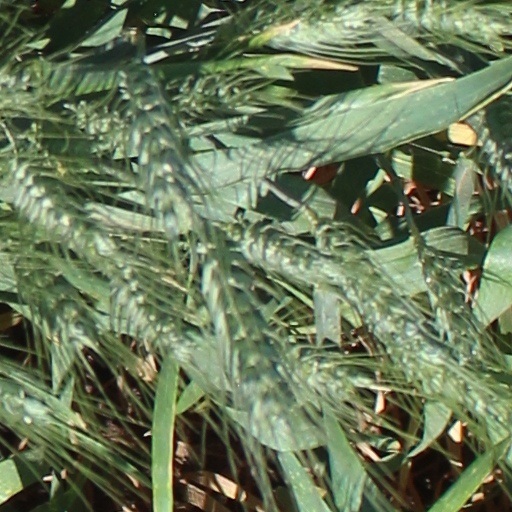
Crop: wheat